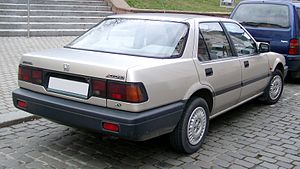
Honda Accord (3. generation)
Accord bagfra